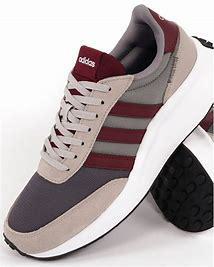
Brand: Adidas
Model: Run 70S